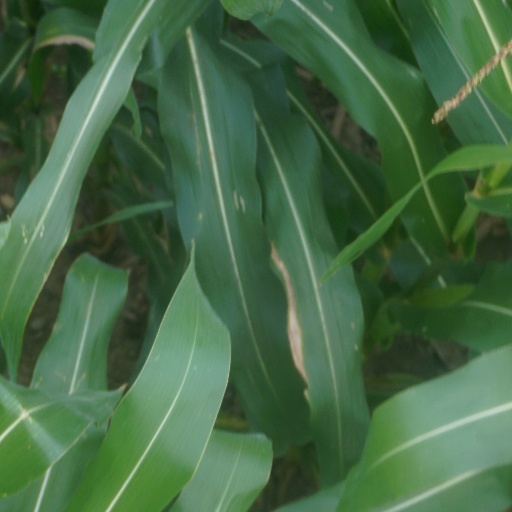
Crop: maize; corn